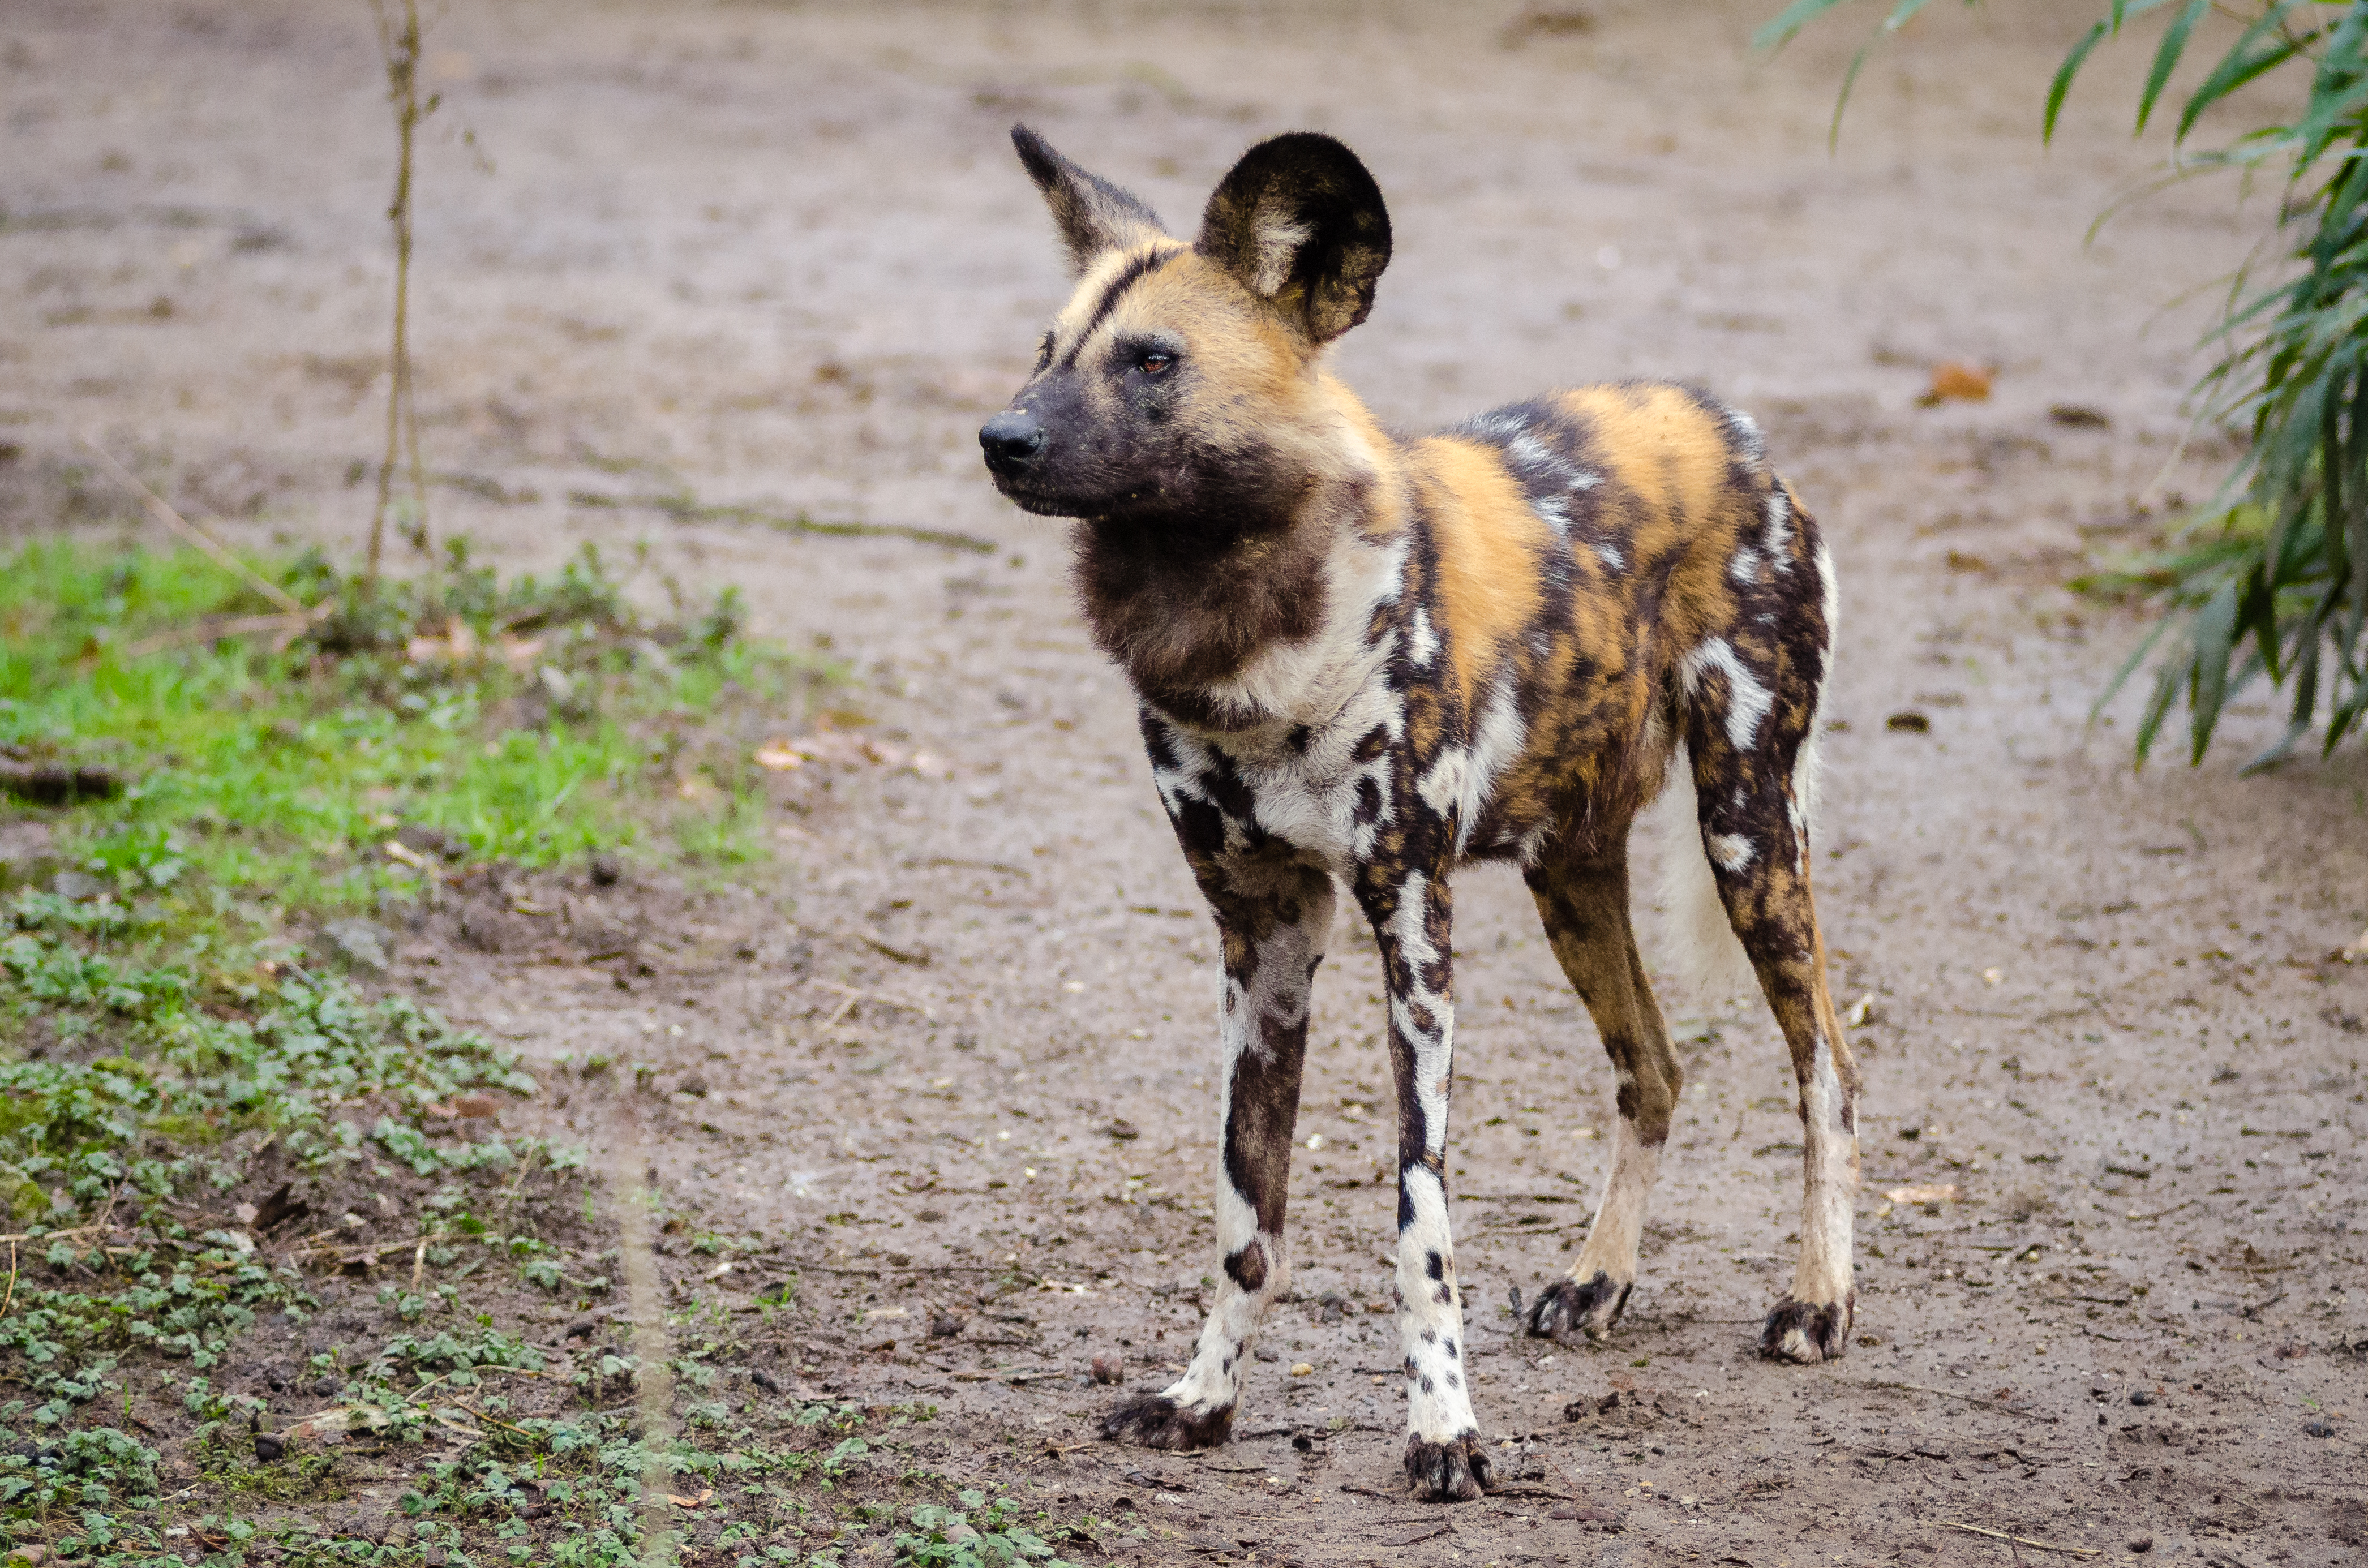
fall, dog, animal, canine, wildlife, wild, zoo, fur, portrait, autumn, africa, mammal, fauna, leaves, snout, animals, ears, vertebrate, herbst, painted, tier, fell, tiere, hund, tierpark, ohren, pelz, pelzig, hunting, lycaon, pictus, afrikanischer, wildhund, afrika, schnauze, raubtier, predatur, hunter, african, bl tter, j ger, dog like mammal, dhole, lycaon pictus